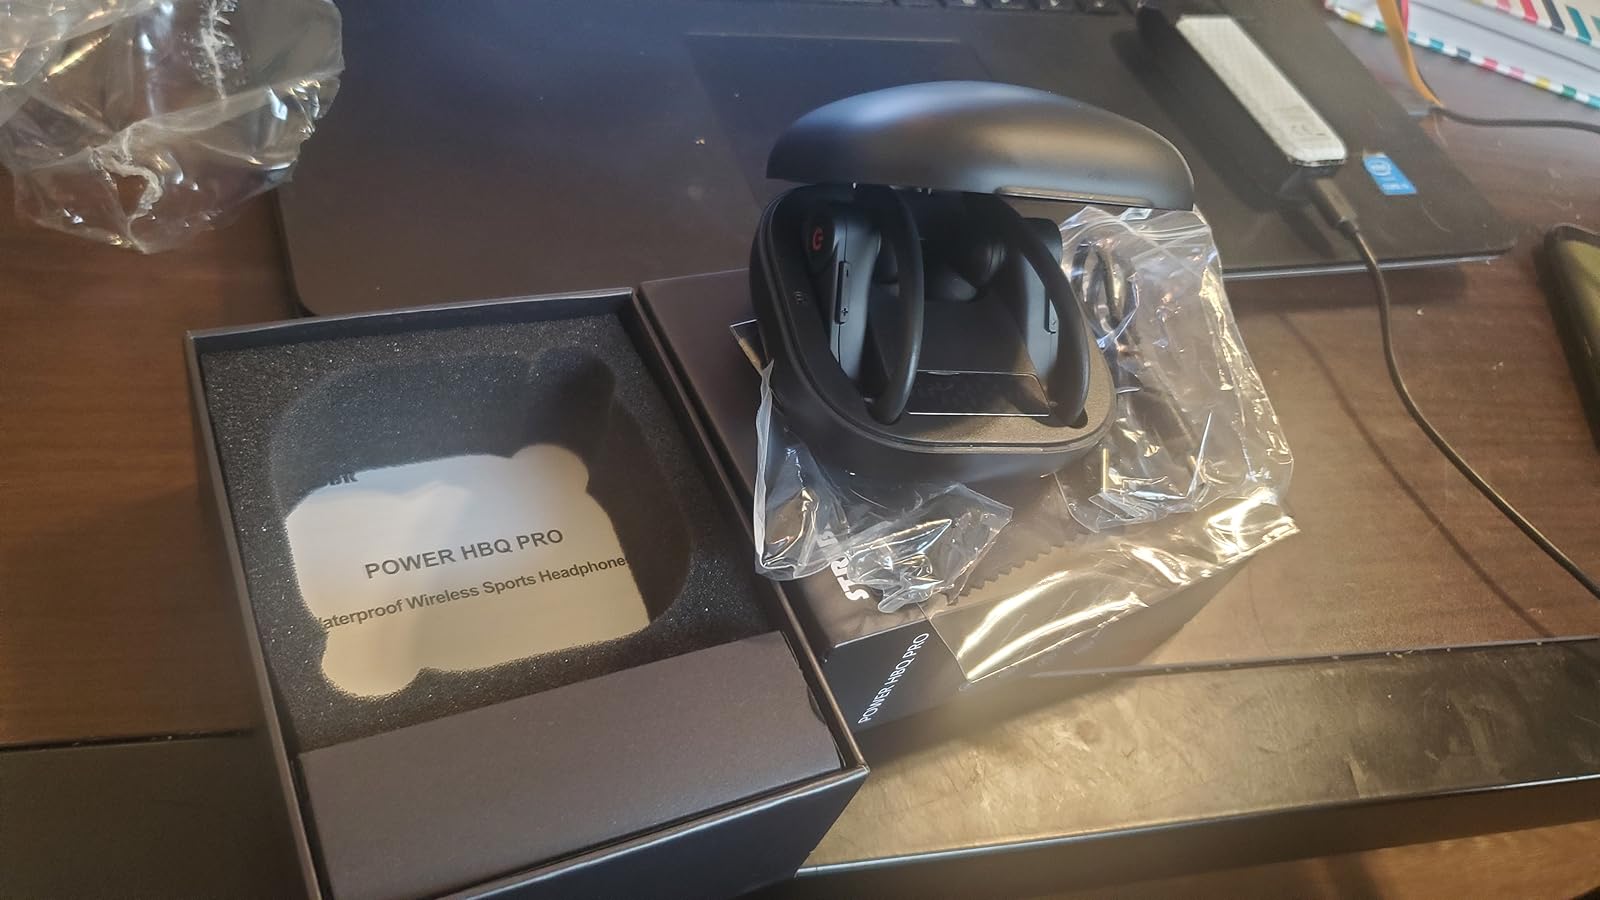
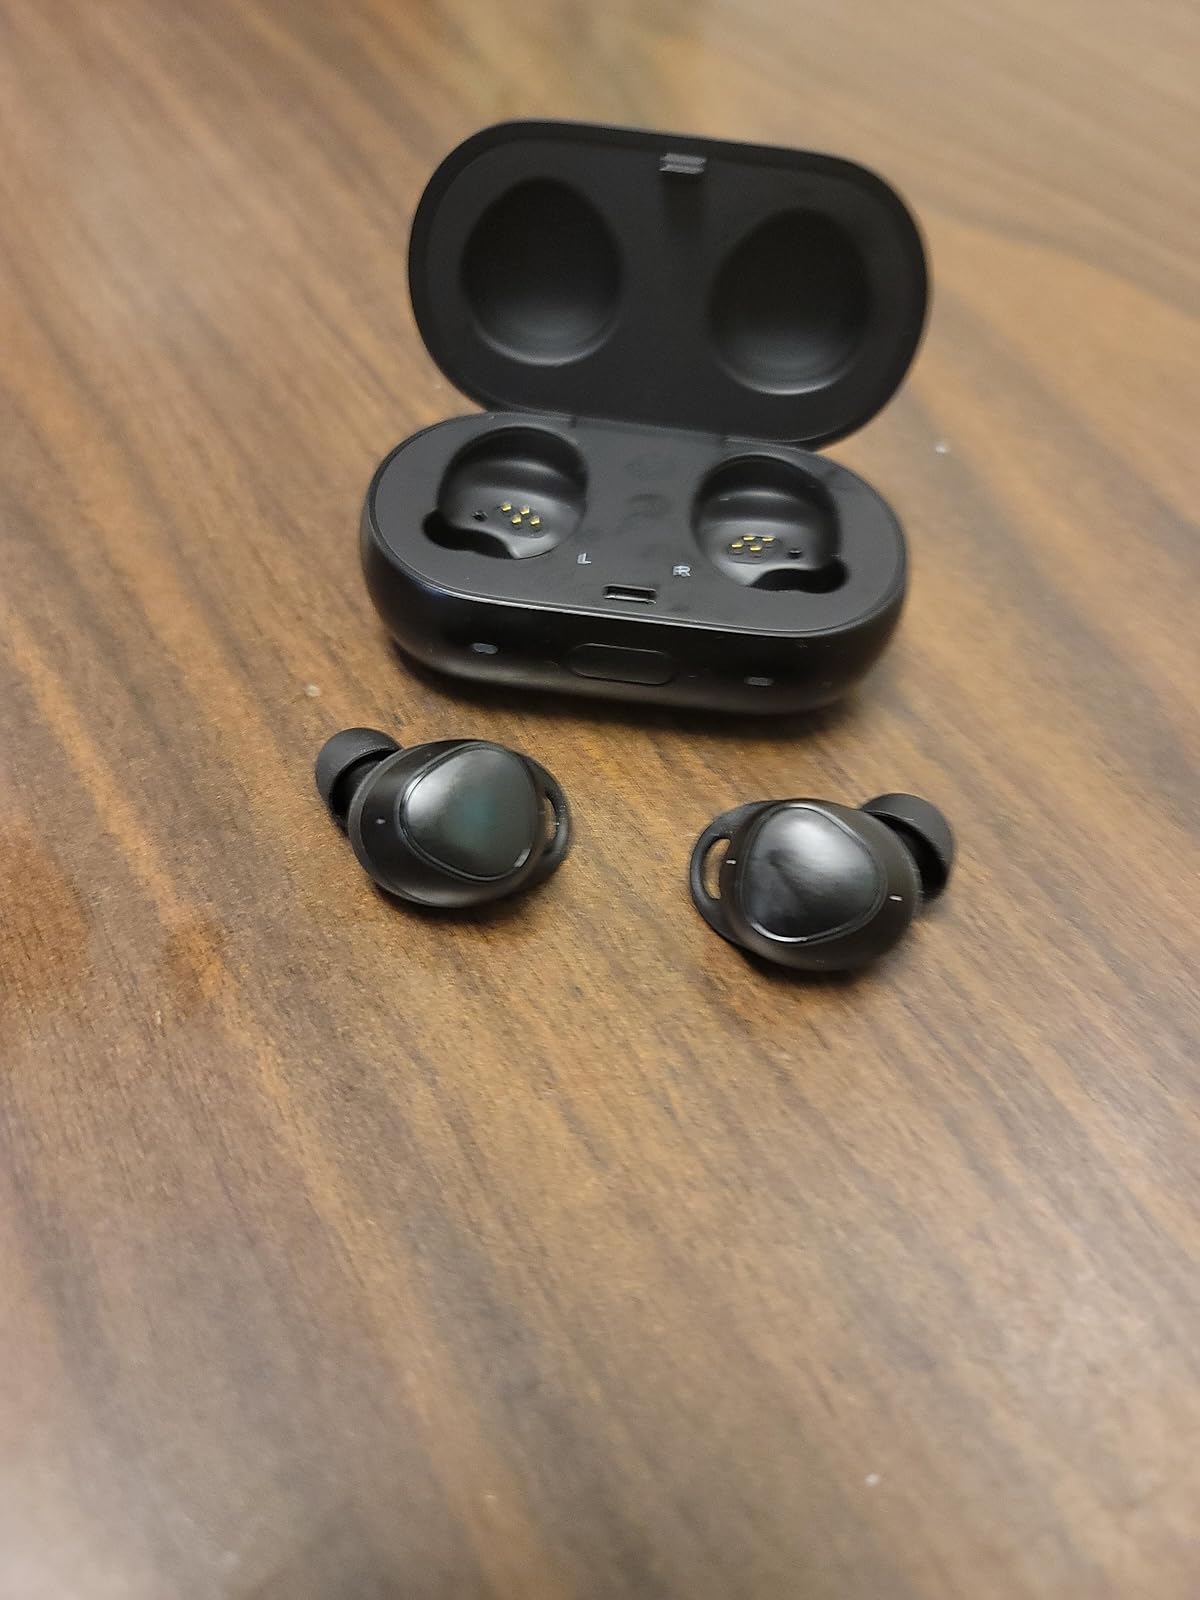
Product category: earbuds
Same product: no